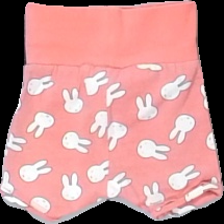
View: back
Type: Shorts
Category: Children
Brand: H&M
Colors: Pink, White
Material: 100% cotton
Pattern: Other
Cut: Regular
Size: 62
Season: All
Stains: Minor
Damage: washed out
Price range: <50
Recommended usage: Export